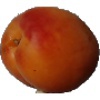
Label: Apricot 1